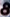
Number: 8